USS Vixen (PY-4)

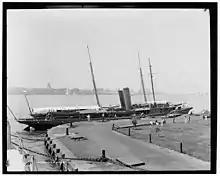
USS Vixen, circa unknown

The United States Navy purchased the yacht for $150,000 on 9 April 1898. Renamed "Vixen", the erstwhile pleasure craft was armed and fitted out for naval service at the Philadelphia Navy Yard where she was commissioned on 11 April 1898.